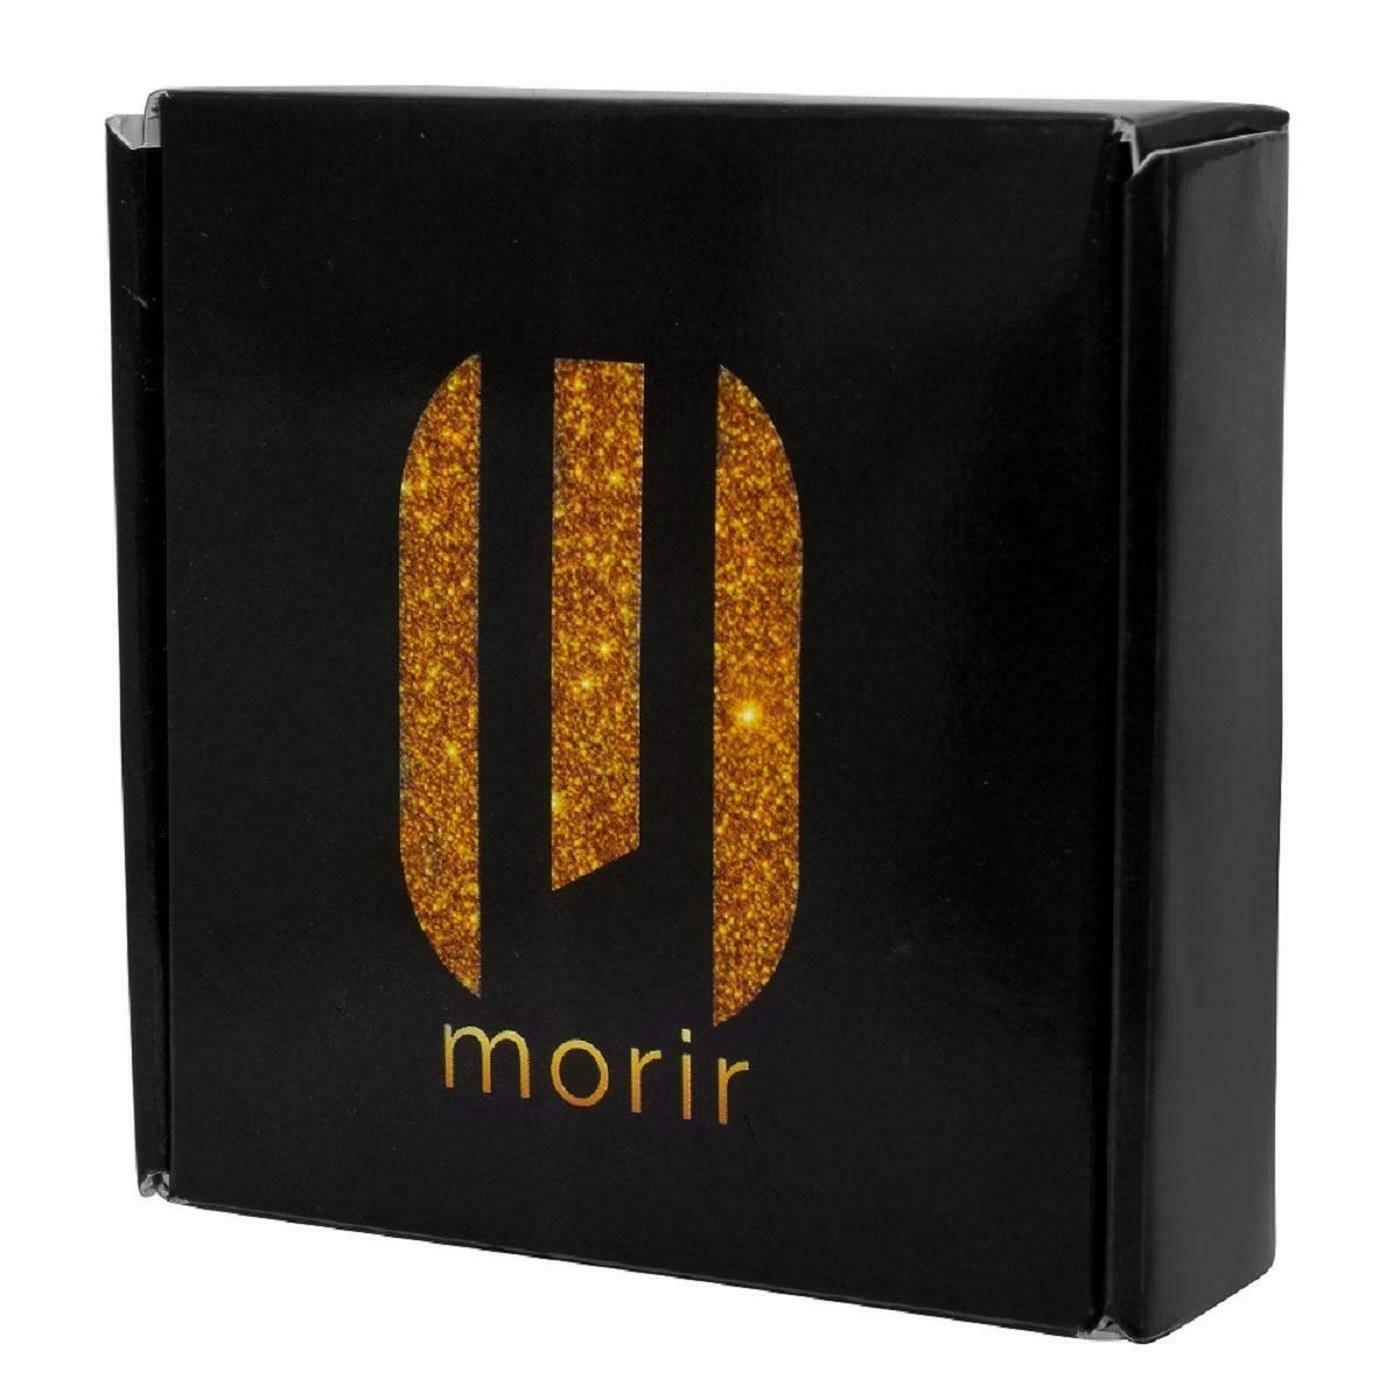
Morir German Silver For Women 1 0
Type: Necklaces & Pendants
Brand: MORIR
Price: Rs. 499
 A symbol of strength, honor, stability and tenacity, this captivating 3d charm features a silver plating hummingbird jewelry suitable for party, banquet, dating, daily life, etc. featuring hummingbird charm design, unique and beautiful. our charm bracelets for women look luxurious and gorgeous. you can’t be left unnoticed when you wear it in public.
Features: Hanging Dangle Hummingbird Jewelry Are Commonly Believed To Bring Luck To The Person Who Is Wearing It And Makes A Great Gift For Wishing Someone Luck. Truly A Remarkable Gift.,( Weight (In Grams )-20 & ( Color - Silver ),This Dangle Hummingbird Charm Bracelet, Can Be Adjusted. Designed To Be Worn As An Accent Piece For Casual Dress,Or Perfect To Be A Gift For Your Lover,Familes Or Friends On Birthday,Graduation,Thanksgiving, Christmas, Valentine'S Day, Etc.,Gift For Her: An Ideal Gift For Her, Perfect For Any Occasion, Packed In A Beautiful Ready-To-Gift Box. You Don'T Need To Opt-In For Any Additional Gift Packaging. Care Instructions: Keep Away From Moisture, Perfumes, And Chemicals.,Brand \Morir\ Focus On Jewelry Production More Than Ten Years. We Are Provide High Quality Products. Purchase Any Other Pieces From Our Entire Jewelry Collections To Complete Your Look At Discounted Price.